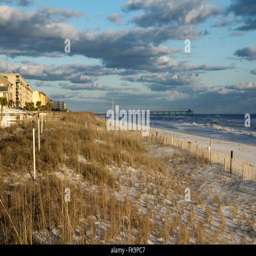
a view of condos and beach